Cape York Peninsula

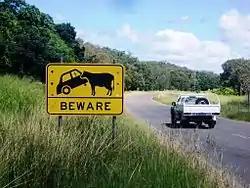
'BEWARE' (presumably of wandering cattle) sign. Cape York Peninsula

The flora of the peninsula includes original Gondwanan species, plants that have emerged since the breakup of Gondwana and species from Indomalaya and from across the Torres Strait in New Guinea with the most variety being found in the rainforest areas. Most of the Cape York Peninsula is drier than nearby New Guinea which limits the rainforest plants of that island from migrating across to Australia.